Barbarka massacre

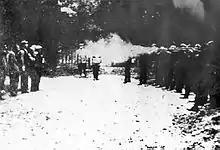
Execution in the Barbarka forest

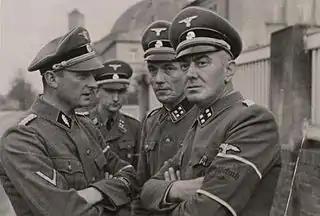
"SS-Standartenführer" Ludolf Jakob von Alvensleben (first from the left) along with other commanders of "Selbstschutz" inspectorates.

Barbarka massacre was a series of mass executions carried out by German occupiers in the autumn of 1939 in the Barbarka forest near Toruń, Poland.